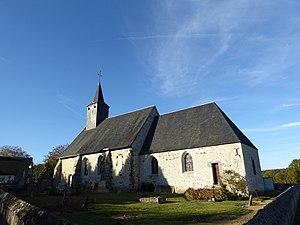
Église Saint-Jean-Baptiste de la Lande-sur-Eure, dans l'Eure-et-Loir.
La Lande-sur-Eure est une ancienne commune française, située dans le département de l'Orne en région Normandie, devenue le 1ᵉʳ janvier 2016 une commune déléguée au sein de la commune nouvelle de Longny les Villages.